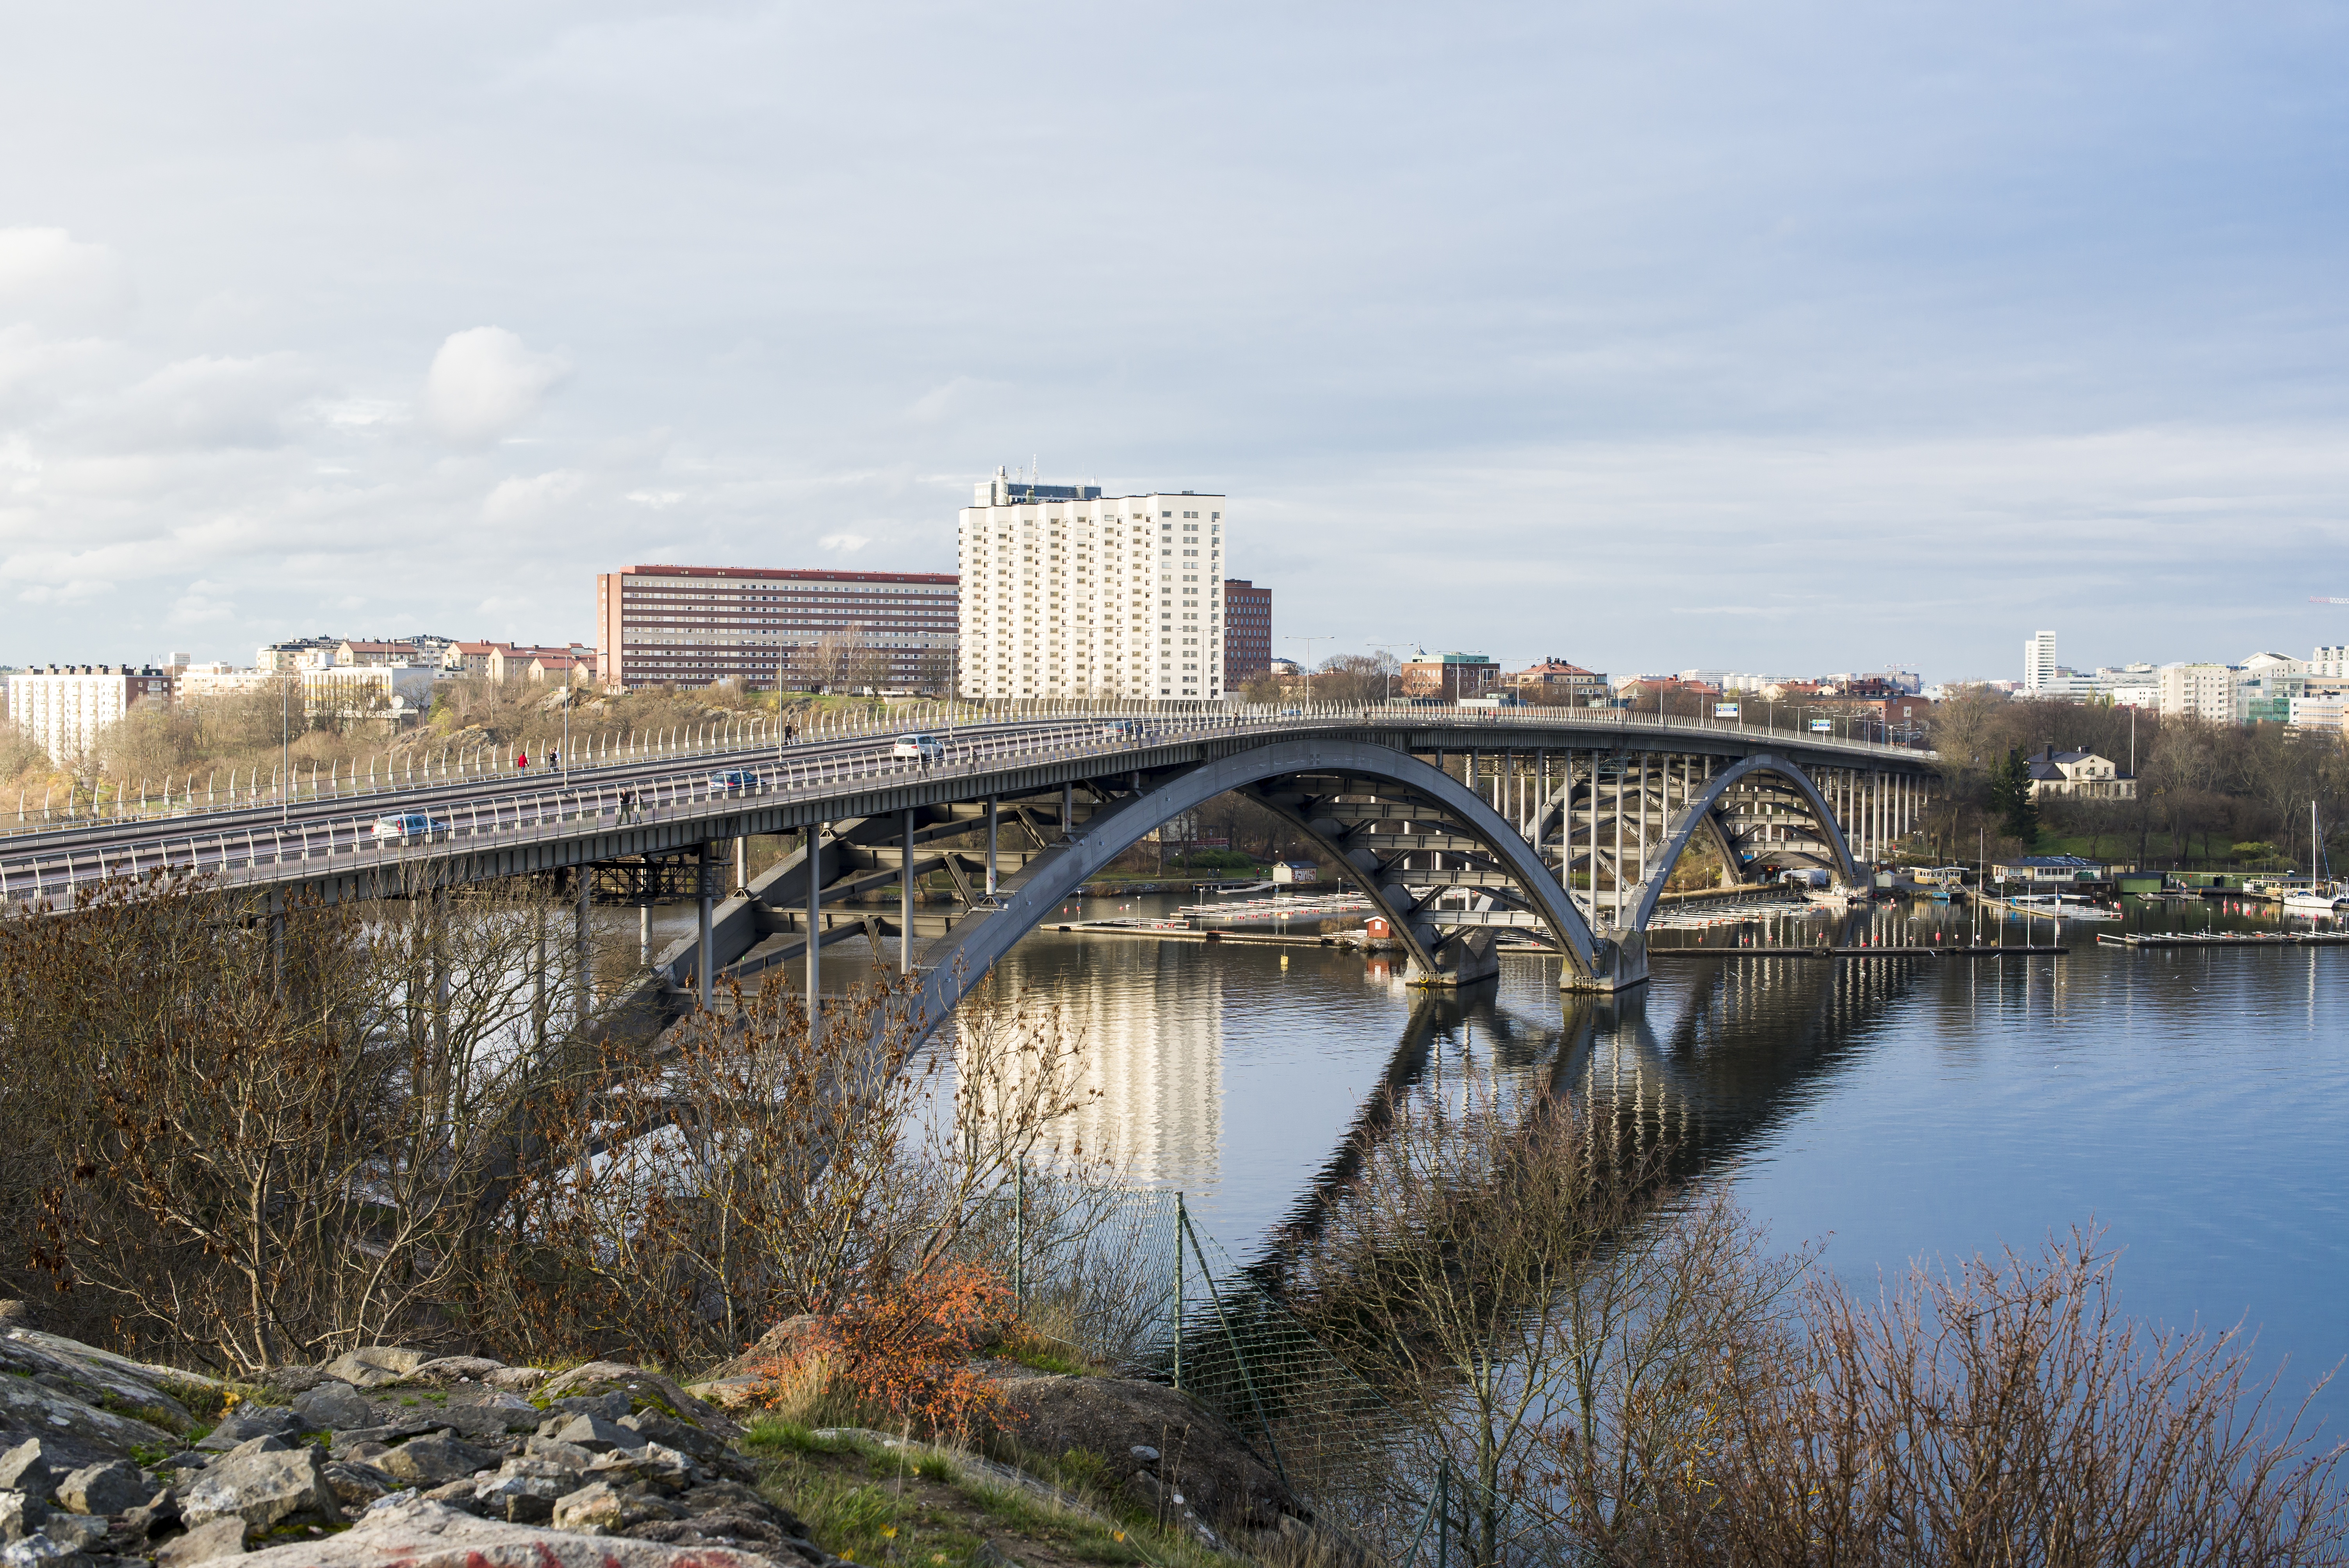
water, bridge, river, cityscape, transport, reflection, reservoir, waterway, buildings, towers, viaduct, stockholm, bro, arch bridge, nonbuilding structure